WBFO

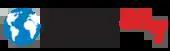
First WBFO logo under WNYPBA ownership, used from 2012 to February 3, 2020

WBFO signed on the air on . It was owned and operated by the State University of New York at Buffalo (UB). At first, the station was only powered at 190 watts. For many years, the university operated it as a jazz station most of the day, with a news bureau. WBFO reporter Ira Flatow, a UB graduate, left the station to become part of the inaugural staff of NPR upon its launch in 1971; WBFO carried NPR's initial program "All Things Considered" and later added "Morning Edition" in 1979. The rest of the schedule featured local jazz shows in middays, evenings and late nights plus blues music and specialty programming on weekends.